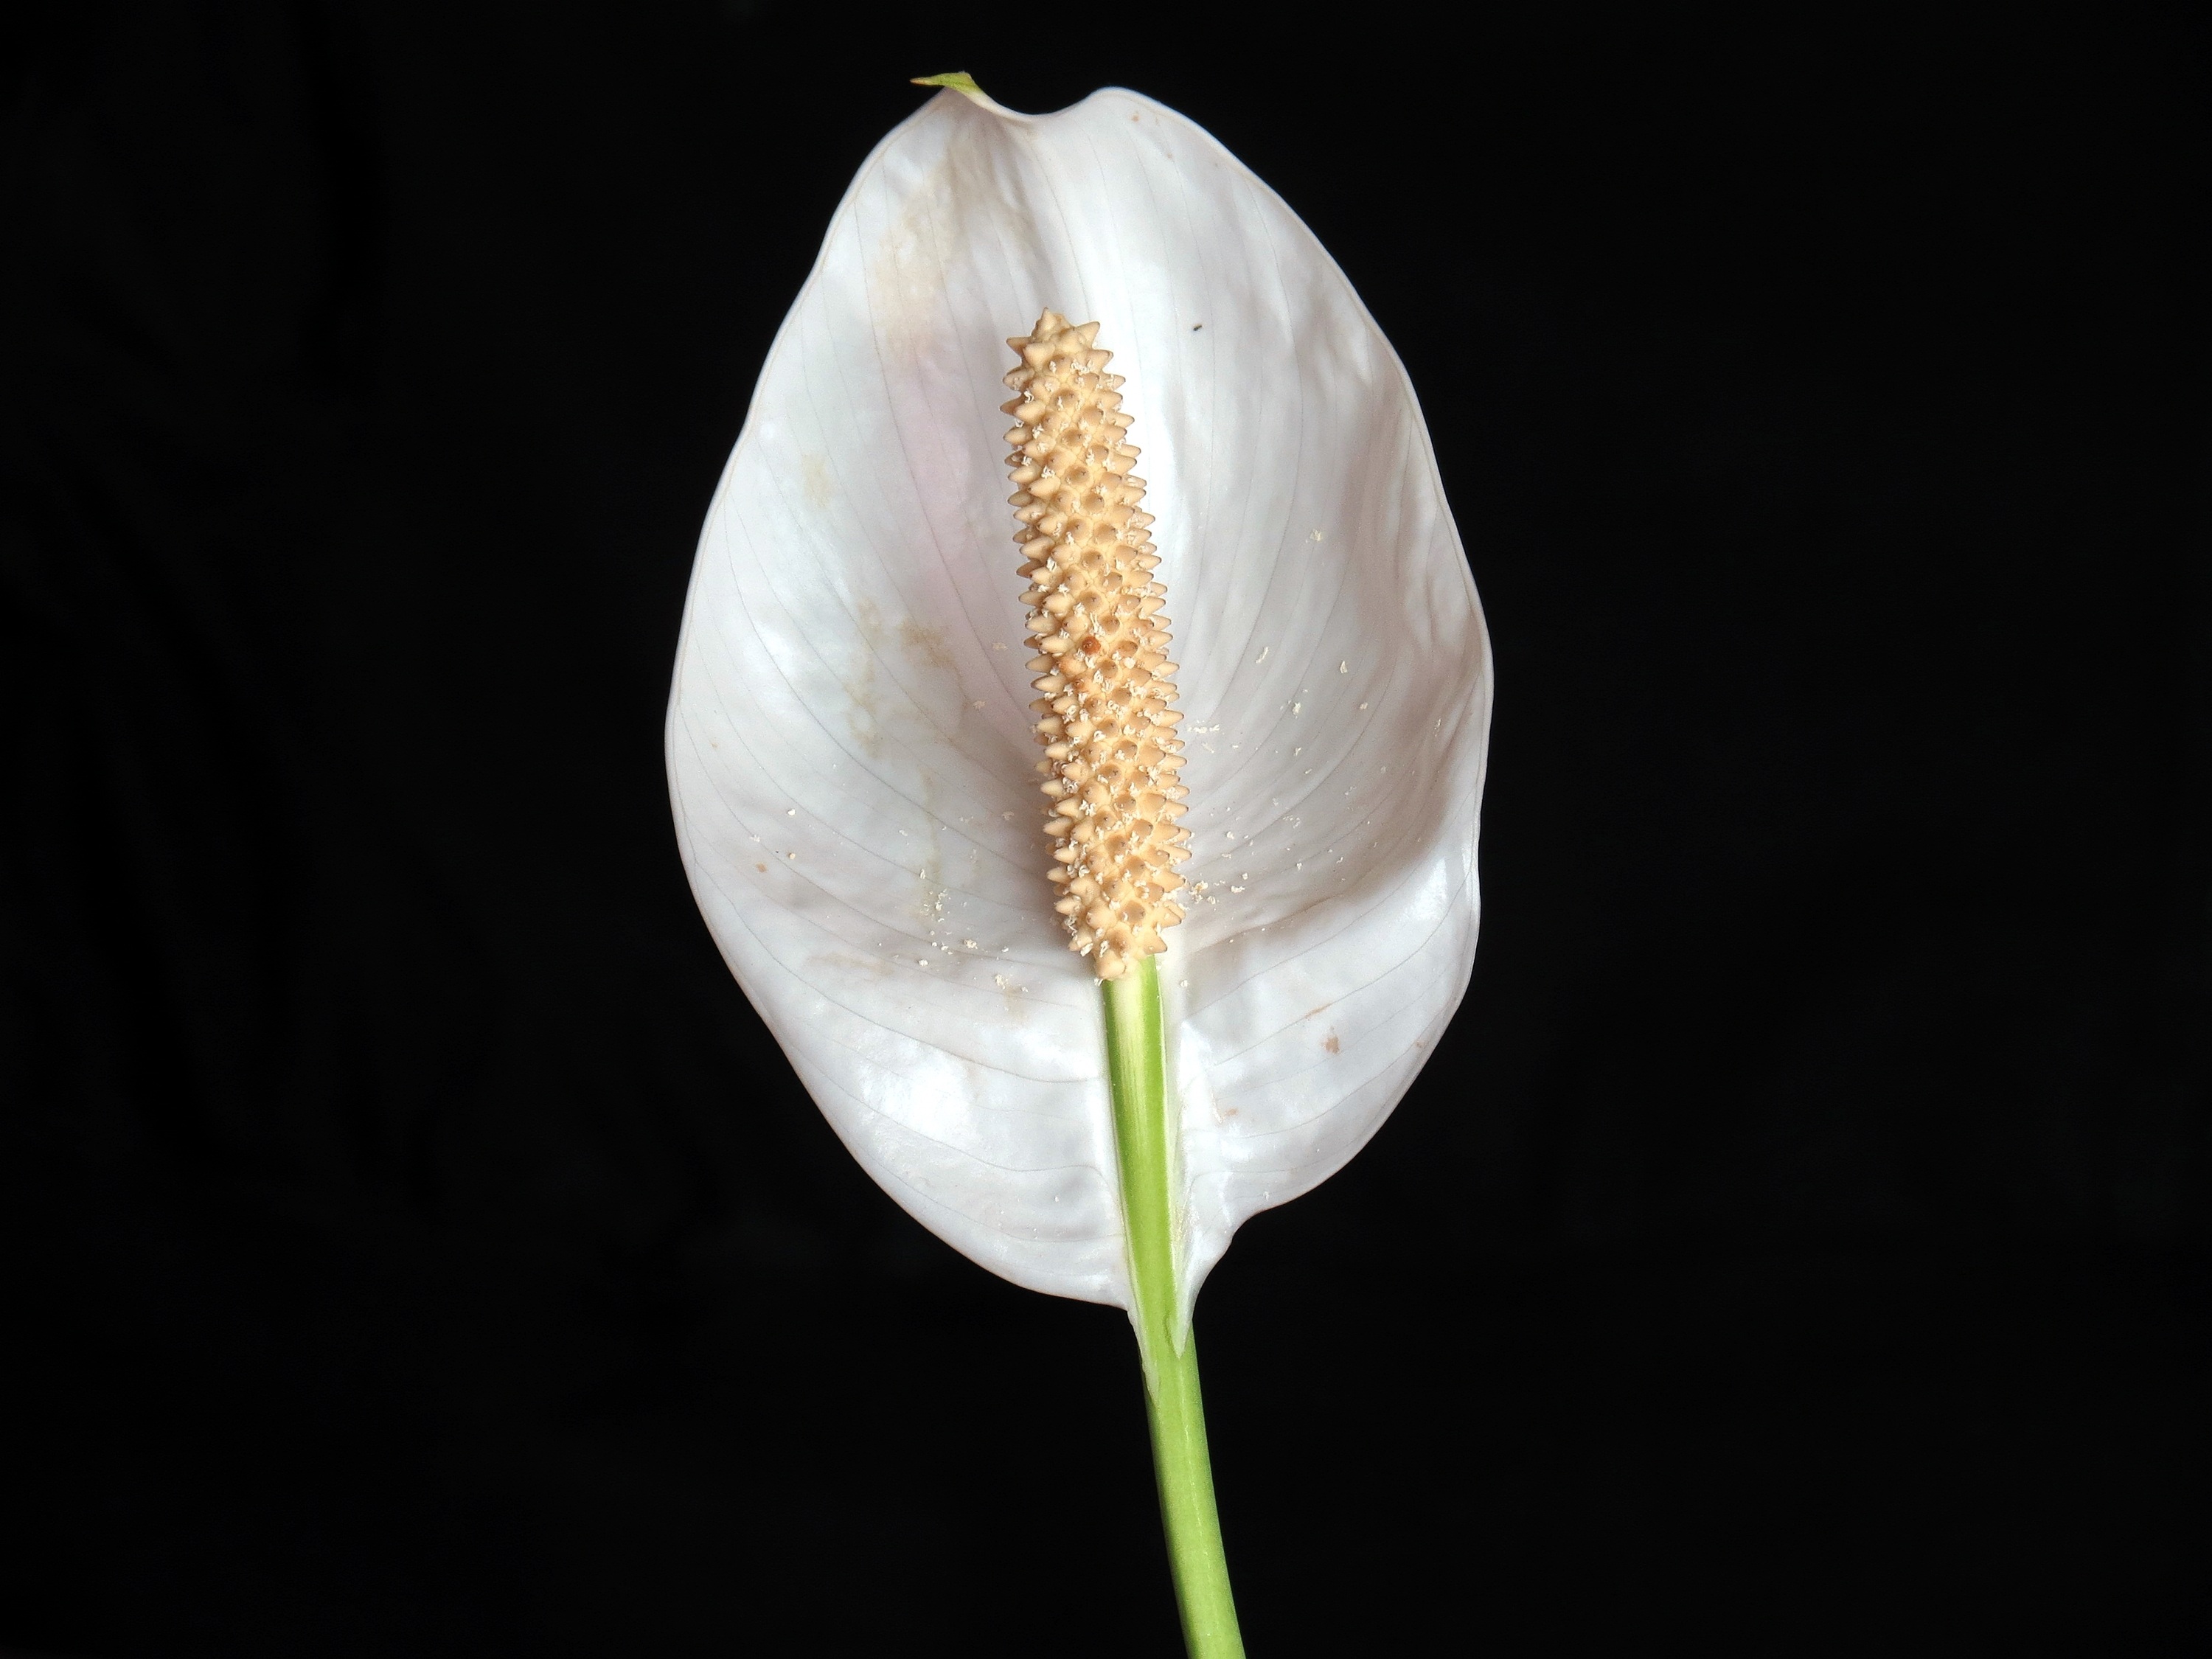
plant, white, leaf, flower, petal, tulip, botany, flora, white flower, plants, flowers, close up, bud, arum, macro photography, white flowers, flowering plant, plant stem, land plant, film's party